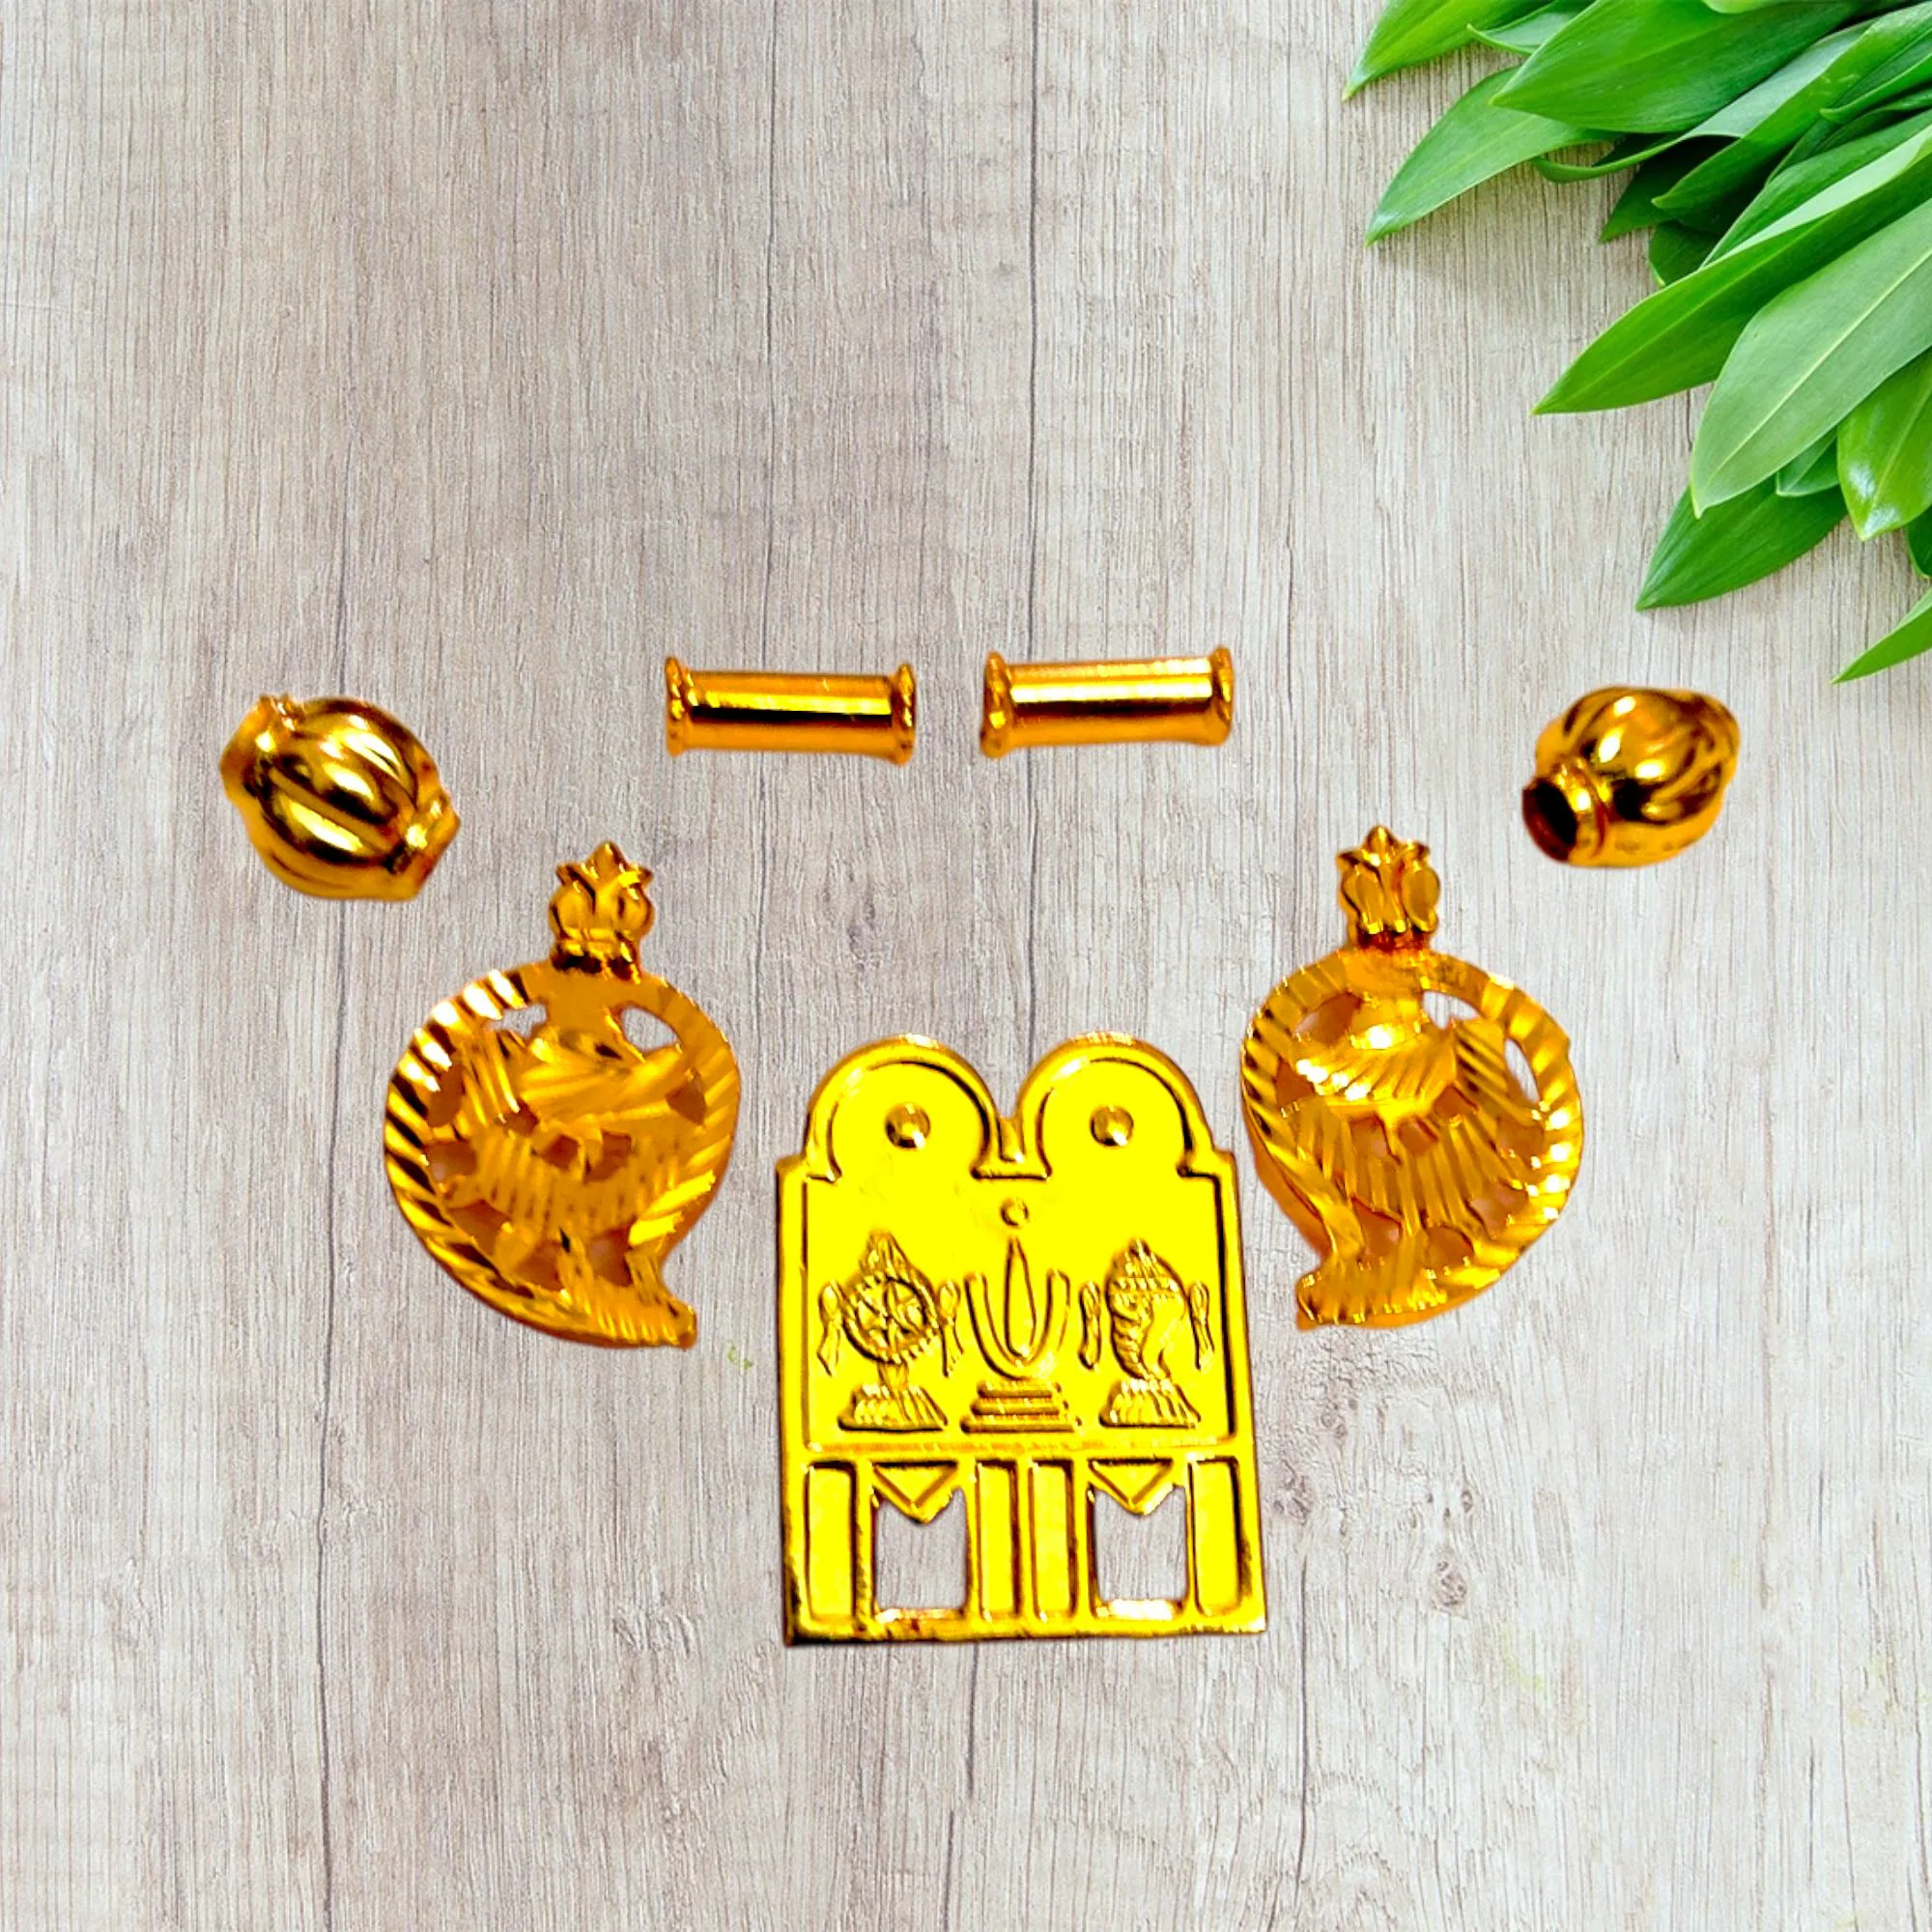
TGS GOLD COVERING Thali Urukal Mangalsutra set Mangalyam for Womens
Type: Necklaces & Pendants
Brand: TGS GOLD COVERING
Price: Rs. 425
TGS GOLD COVERING Thali Urukal Mangalsutra set Mangalyam for Womens